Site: brandenburg
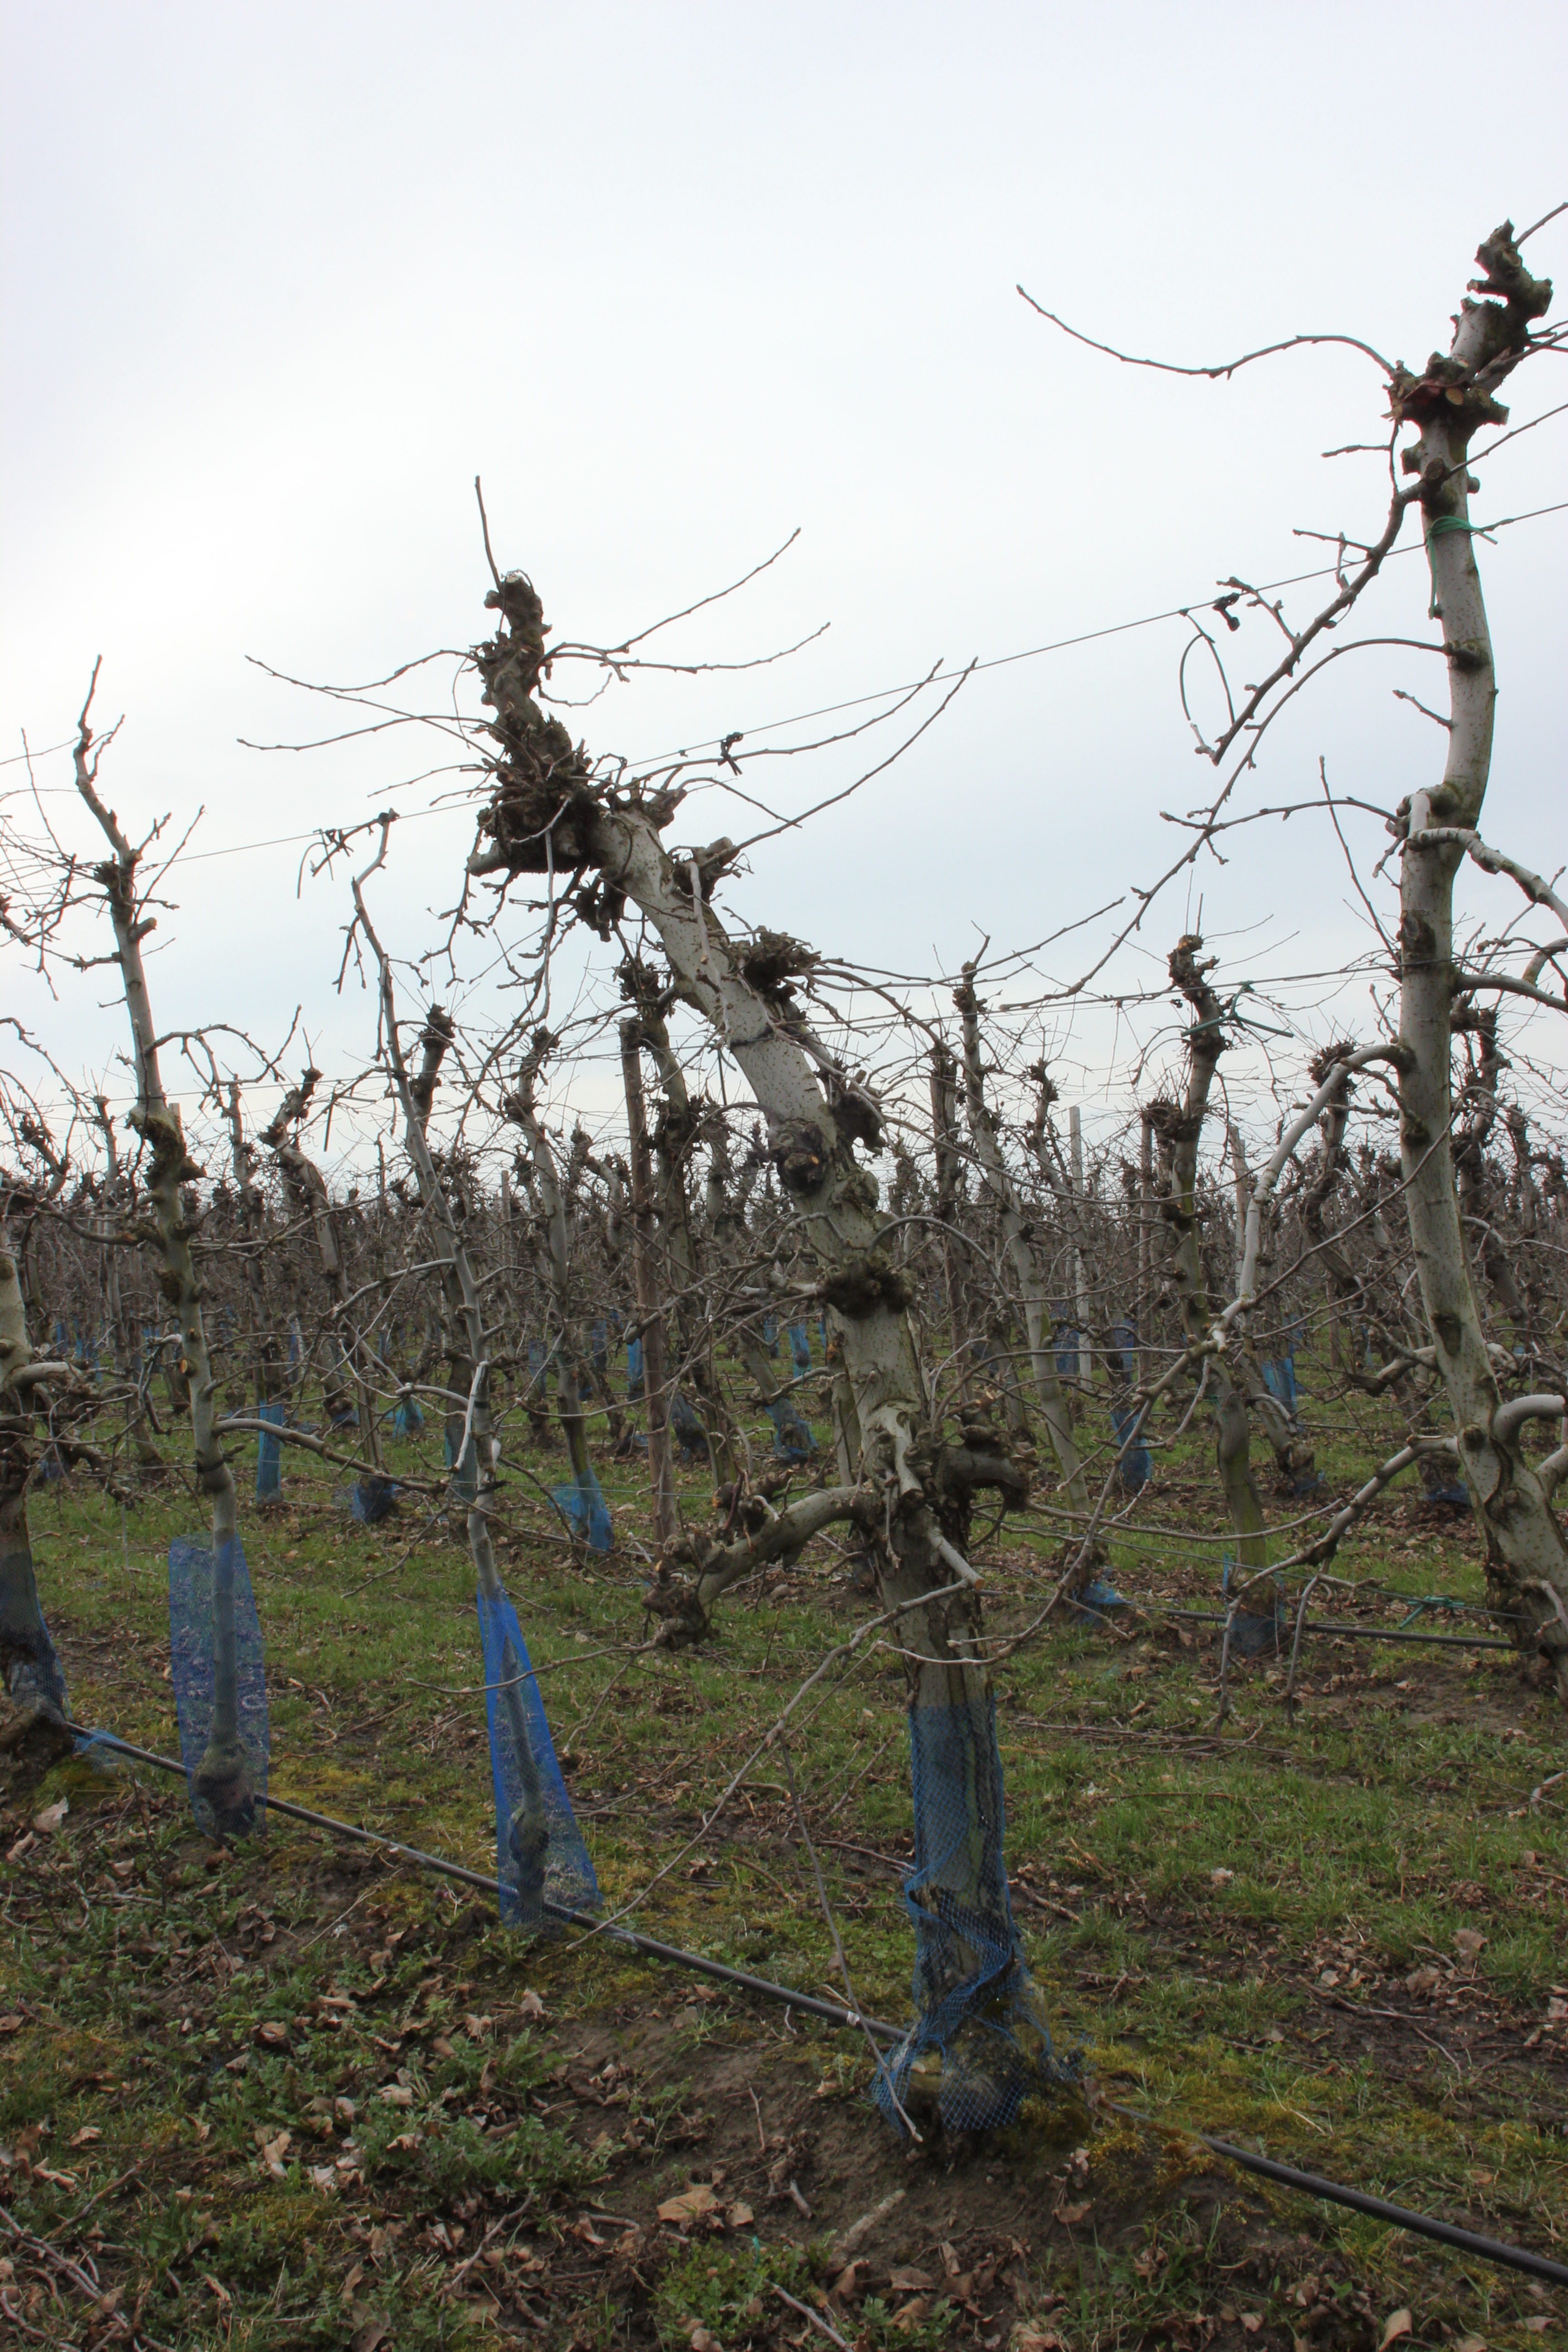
Growth stage (BBCH 01): Bud development